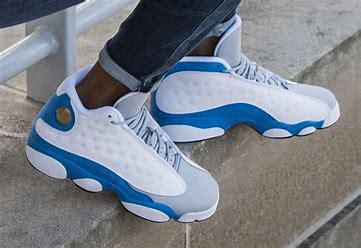
Brand: Jordan
Model: 13 Retro